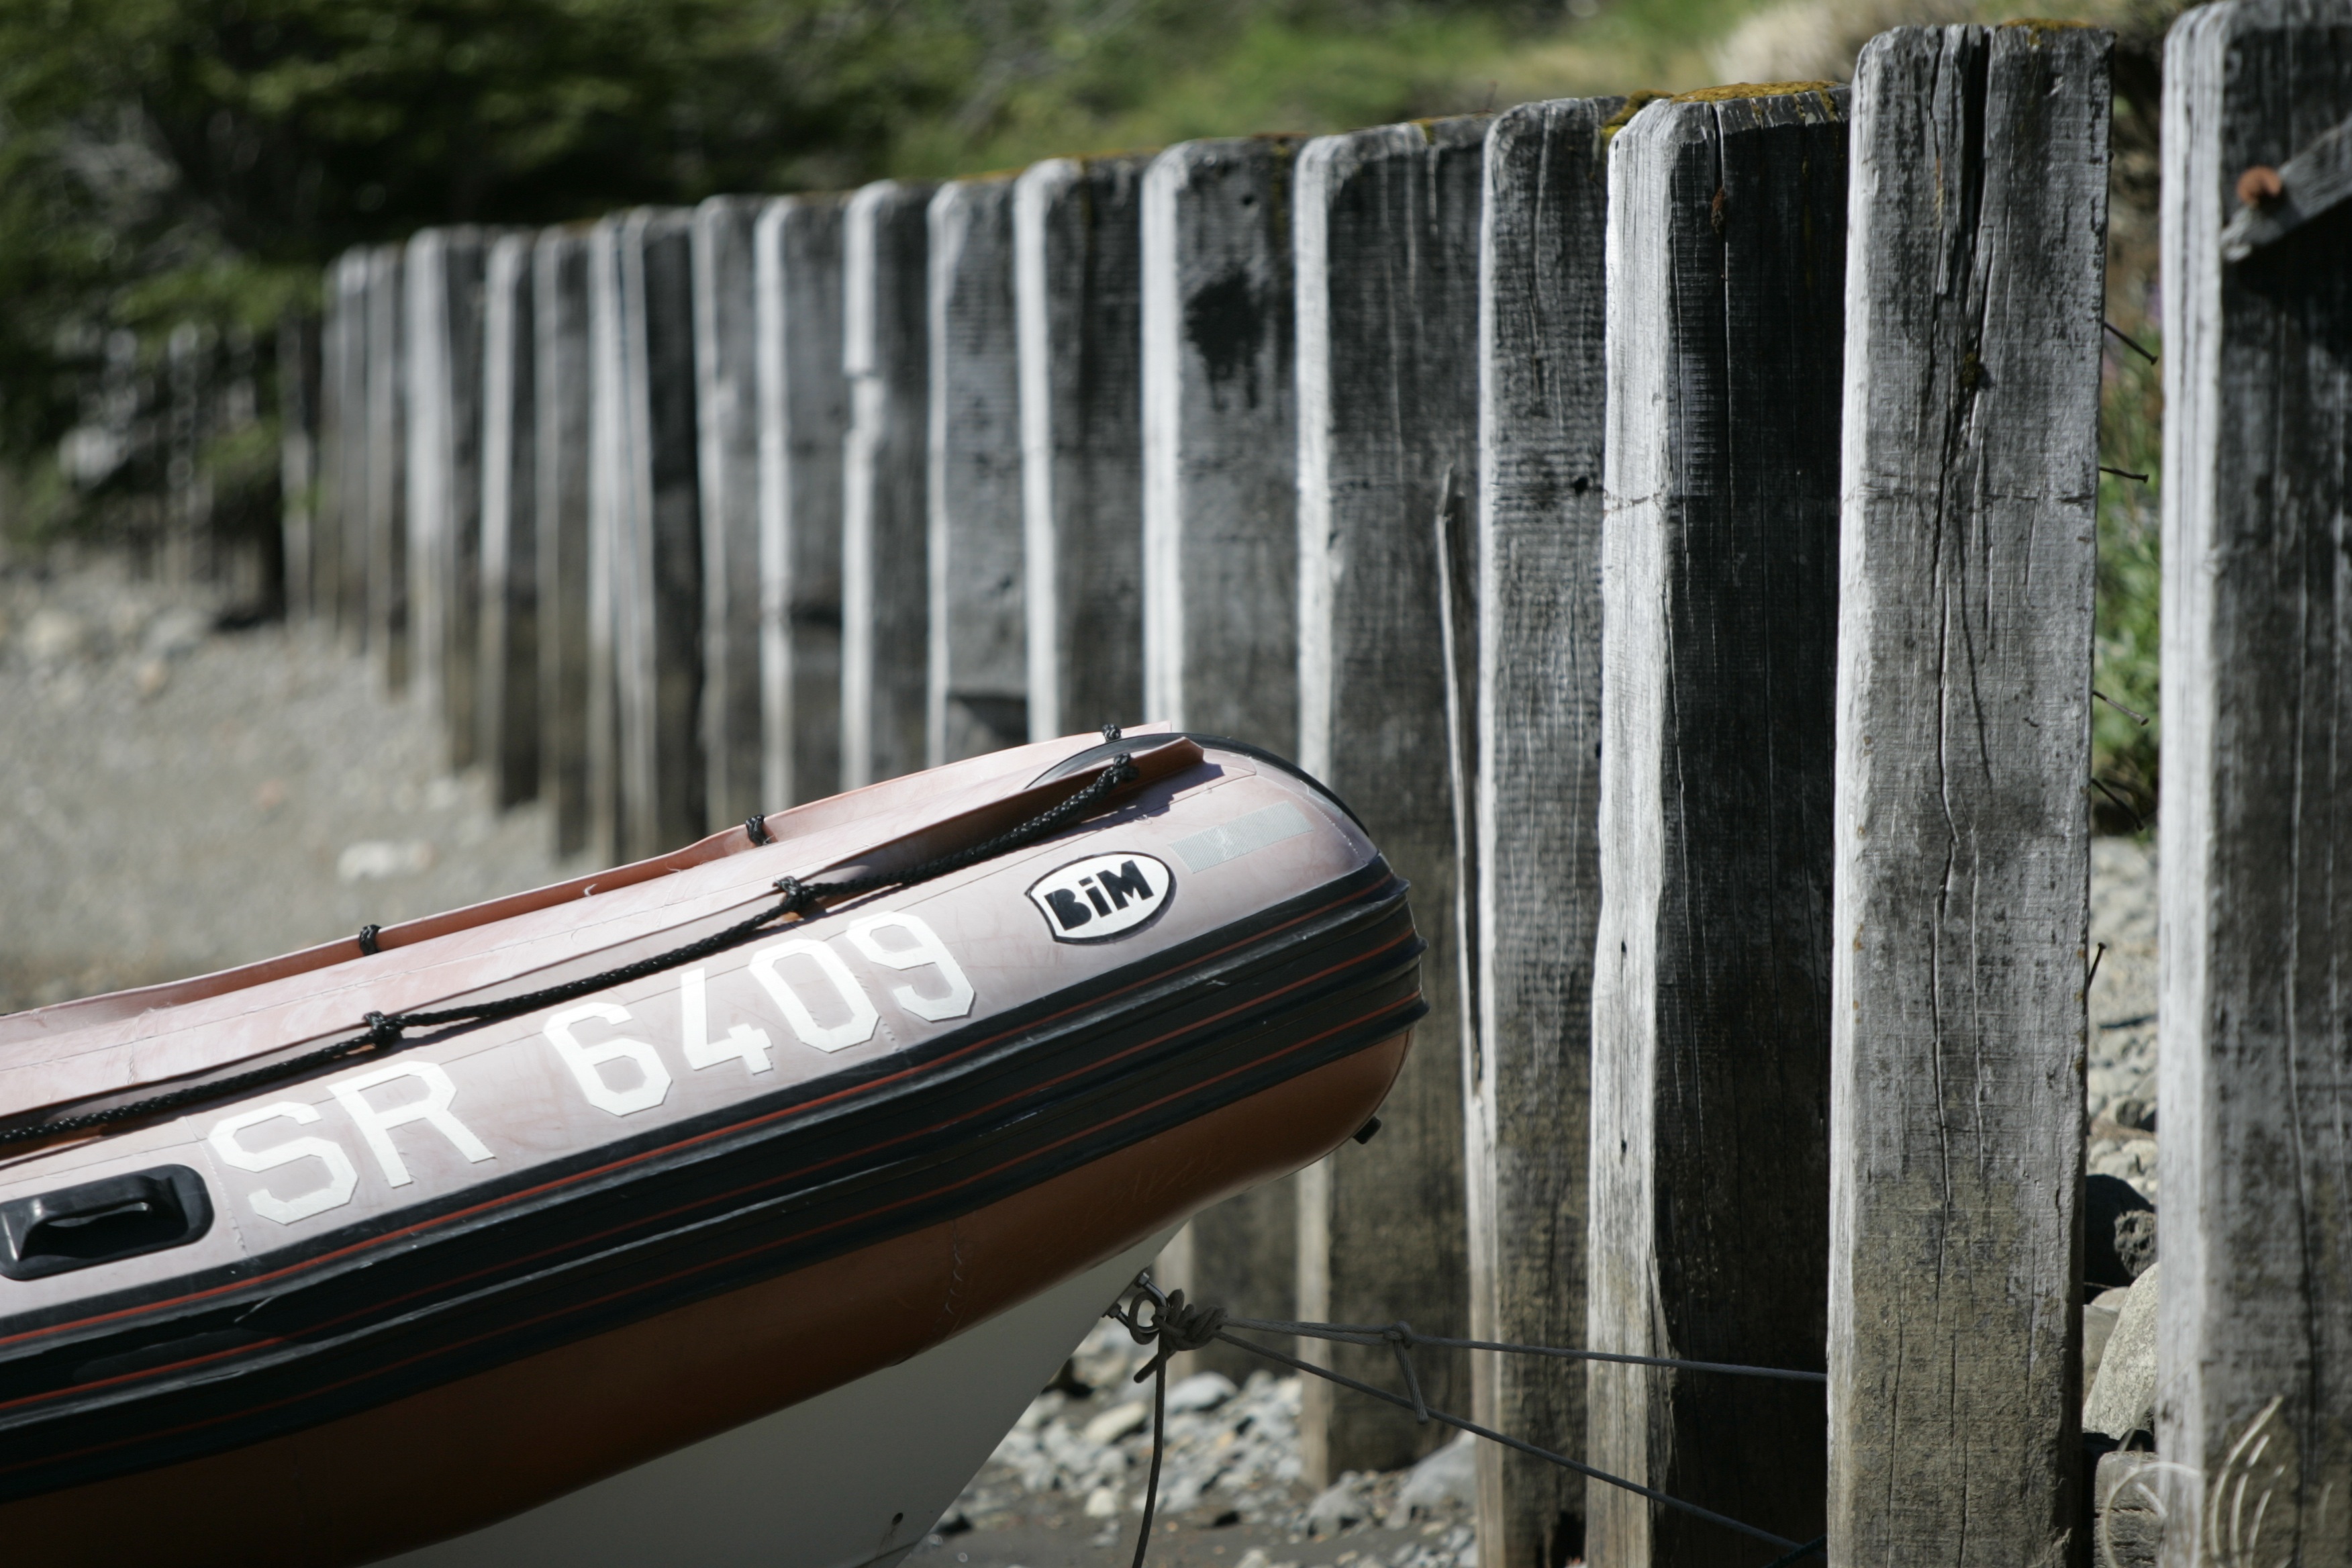
water, boat, lake, travel, transport, tranquility, vehicle, scenic, america, waterway, outdoors, south, watercraft, bariloche, automotive exterior, luxury vehicle, nahjuel huapi, brazo machete, huapi, nahuel